Praga Grand

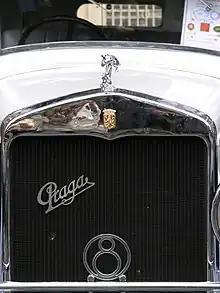
Detail of a 1929 Grand

The Grand was the second car produced by Praga, and was designed by chief designer František Kec to be a more luxurious complement to the Mignon. The design was typical of its period, with a separate rectangular frame chassis to which different bodies could be fitted. The engine had four cylinders, displaced , produced and was equipped with an electric starter. This engine was also used in the first tractors produced by Praga. The chassis had a wheelbase of and weighed , and the total weight of the car with a typical six seat enclosed body was .